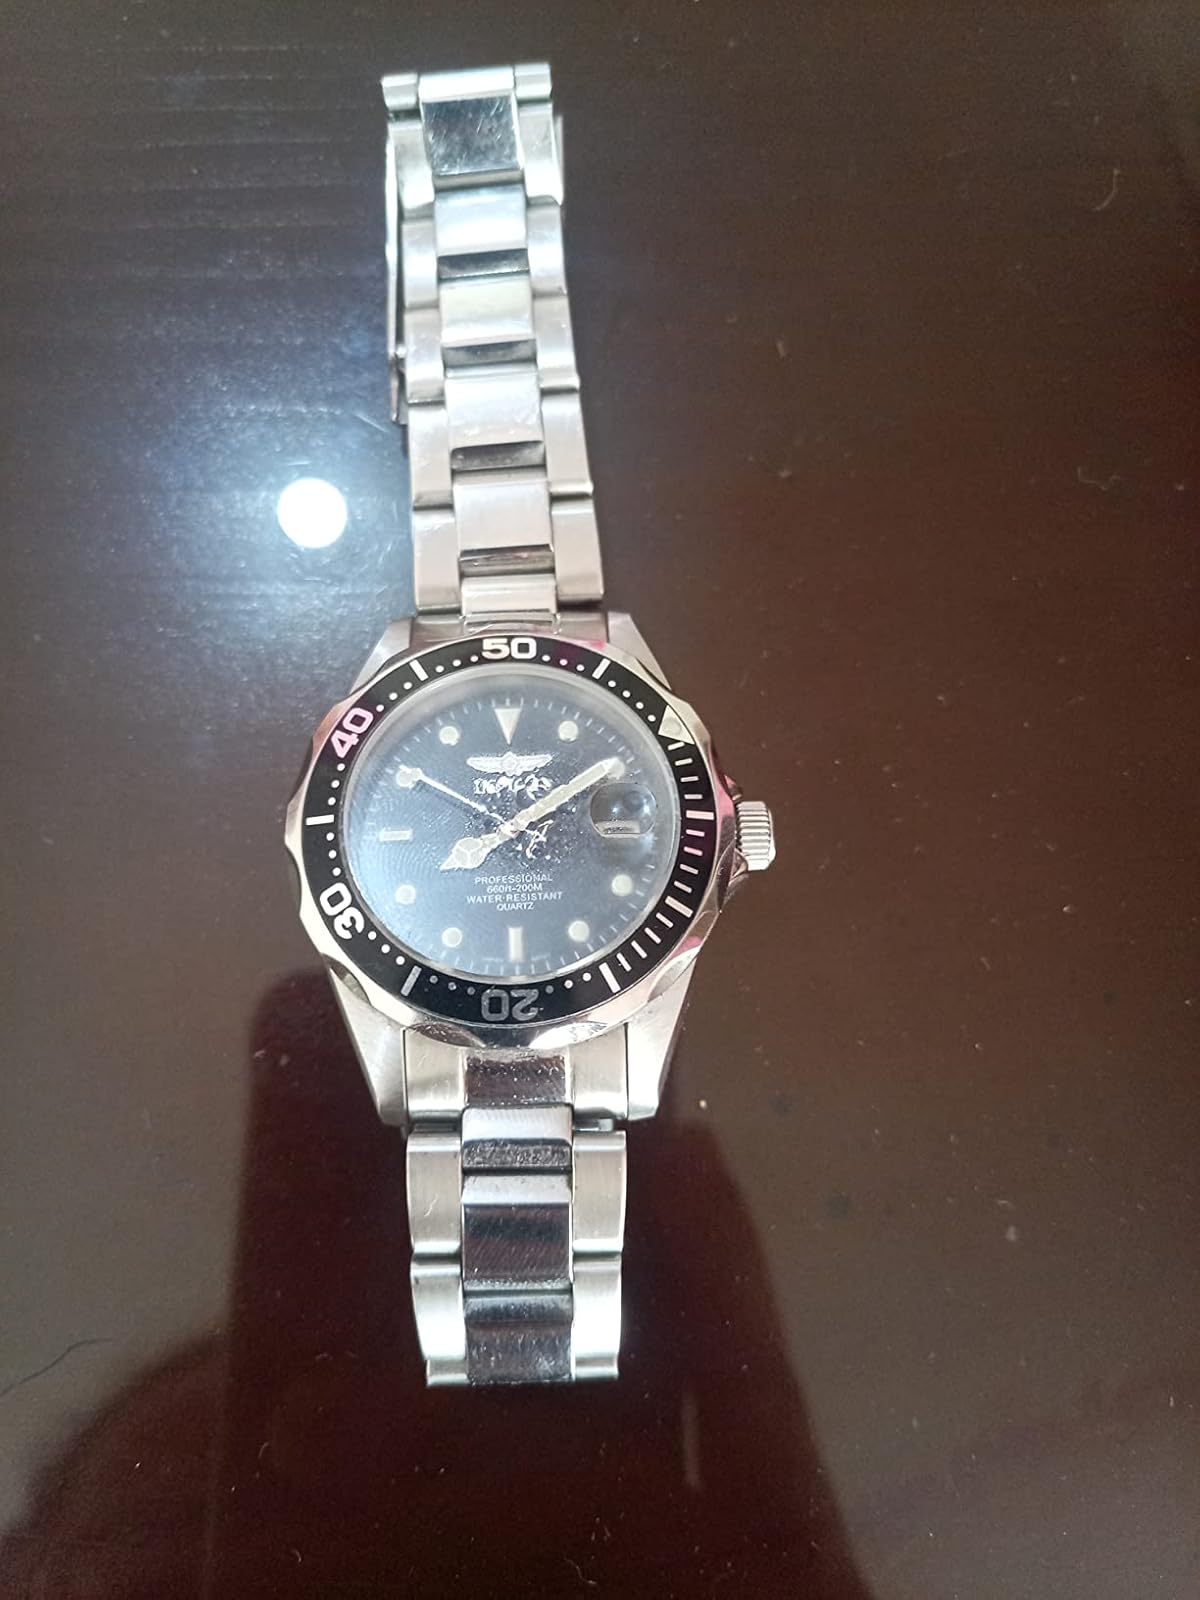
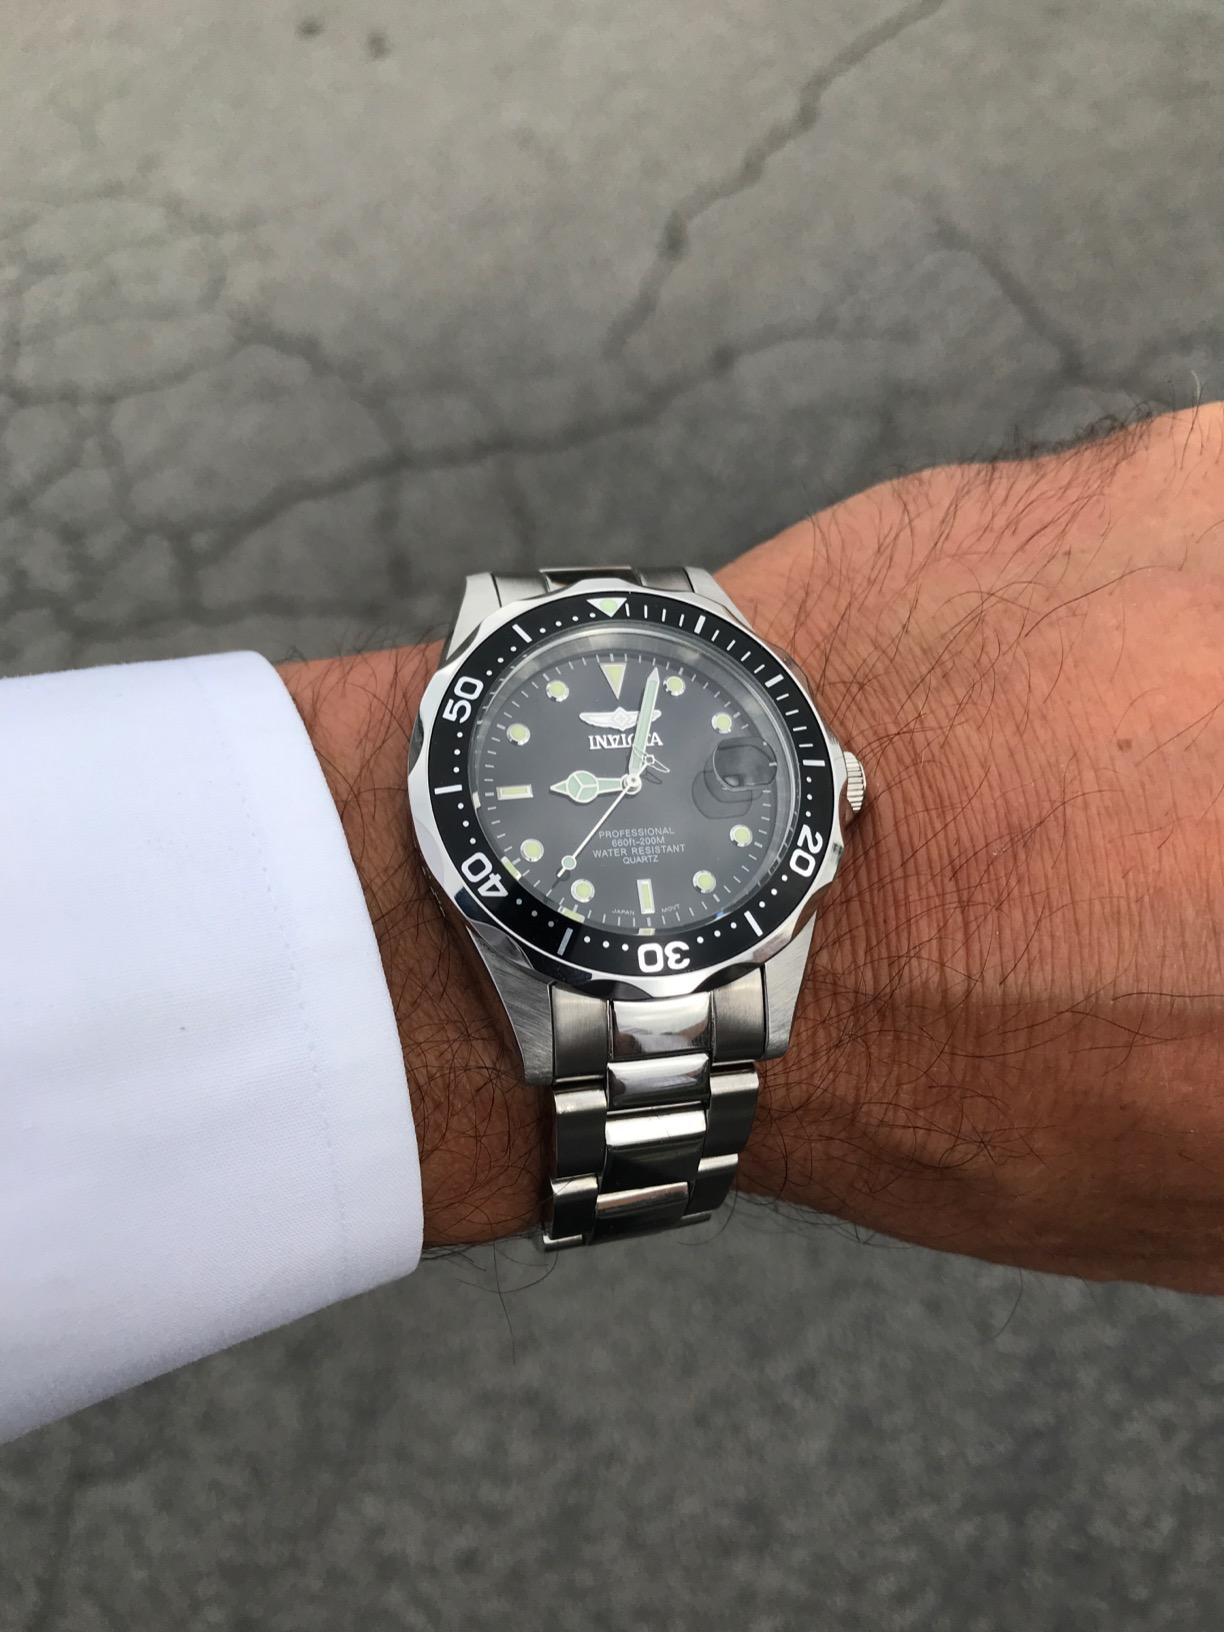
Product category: accessories_watch
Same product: yes